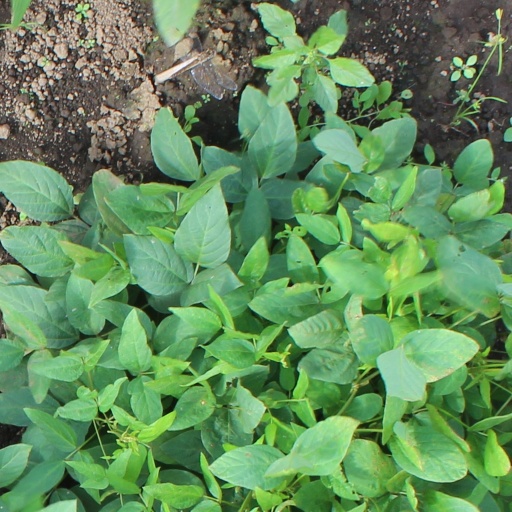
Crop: soybean